Susanoo-no-Mikoto

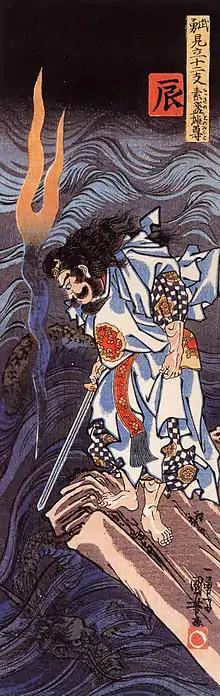
Susanoo slaying Yamata no Orochi, woodblock print by Utagawa Kuniyoshi

Susanoo (historical orthography:), often referred to by the honorific title Susanoo-no-Mikoto, is a in Japanese mythology. The younger brother of Amaterasu, goddess of the sun and mythical ancestress of the Japanese imperial line, he is a multifaceted deity with contradictory characteristics (both good and bad), being portrayed in various stories either as a wild, impetuous god associated with the sea and storms, as a heroic figure who killed a monstrous serpent, or as a local deity linked with the harvest and agriculture. Syncretic beliefs of the Gion cult that arose after the introduction of Buddhism to Japan also saw Susanoo becoming conflated with deities of pestilence and disease.